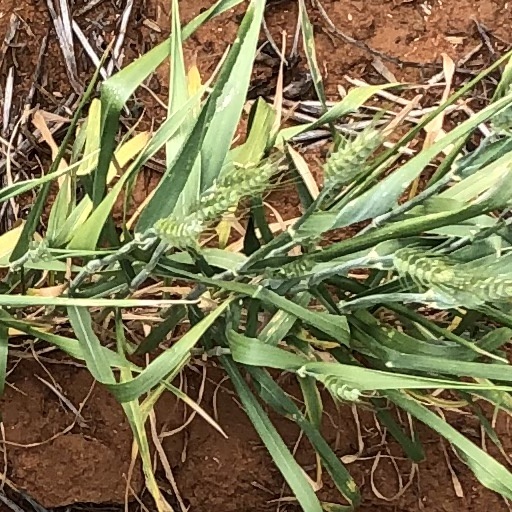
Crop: wheat